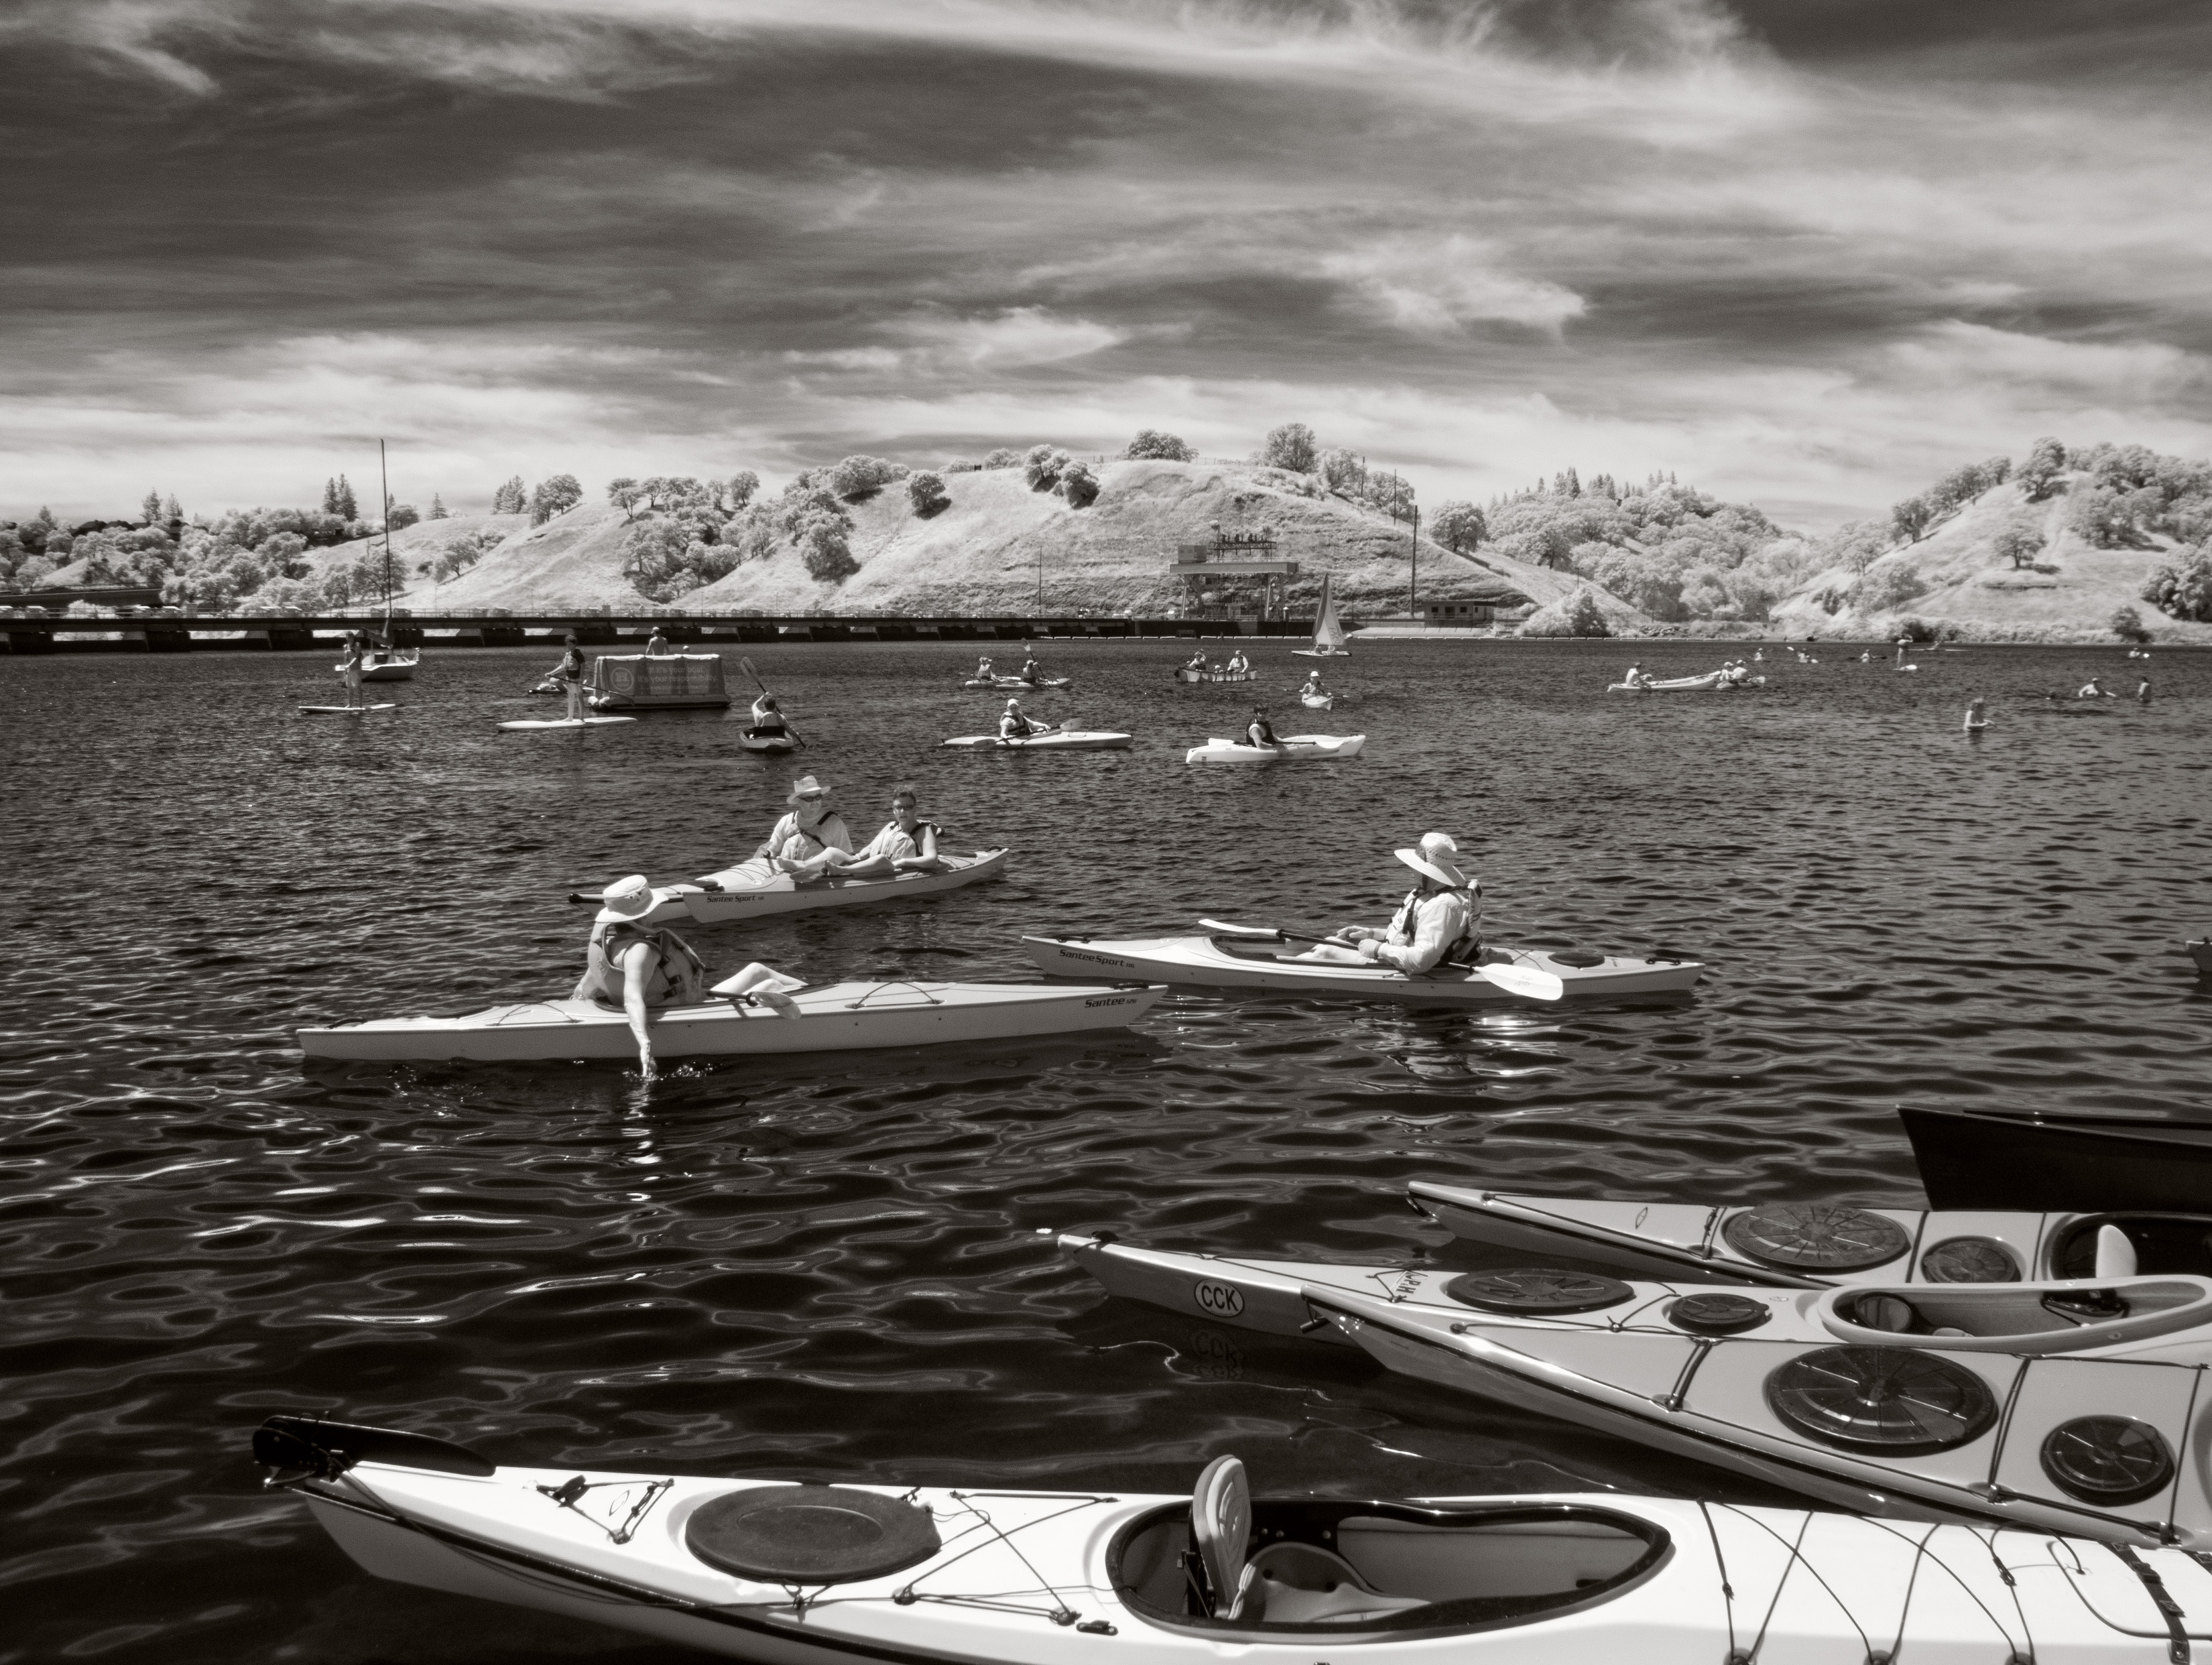
sea, black and white, boat, vehicle, monochrome, boating, watercraft, monochrome photography, watercraft rowing